Imperial General Headquarters

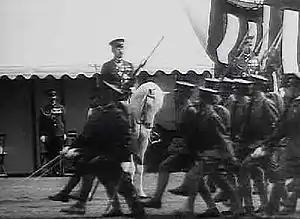
Soldiers parading before the Showa Emperor Hirohito on Shirayuki, from an unknown newsreel circa

In November 1937, the headquarters started radioing news on the war to the public. They were fairly accurate at first, but their accuracy quickly deteriorated after the severe defeat at Midway and became worse and worse toward the end of the war. As a result, after the war, the phrase came to mean "dubious official announcements by authorities" in general to this day.